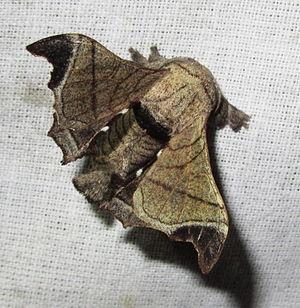
Bombyx est un genre de lépidoptères de la famille des Bombycidae. Son représentant le plus connu est le Bombyx du mûrier, dont la chenille est le ver à soie.